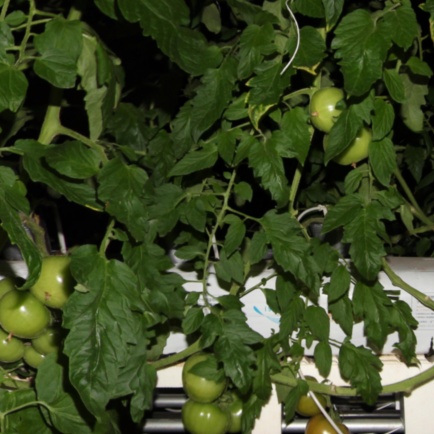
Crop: tomato